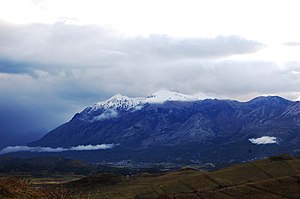
Llakatundi
Llakatundi, eller Llakatund er en albansk landsby i Vlorë kommune. Landsbyen ligger i Shusicadalen, omkring 12 kilometer nord fra Vlorë, og 150 kilometer fra hovedstaden Tirana.